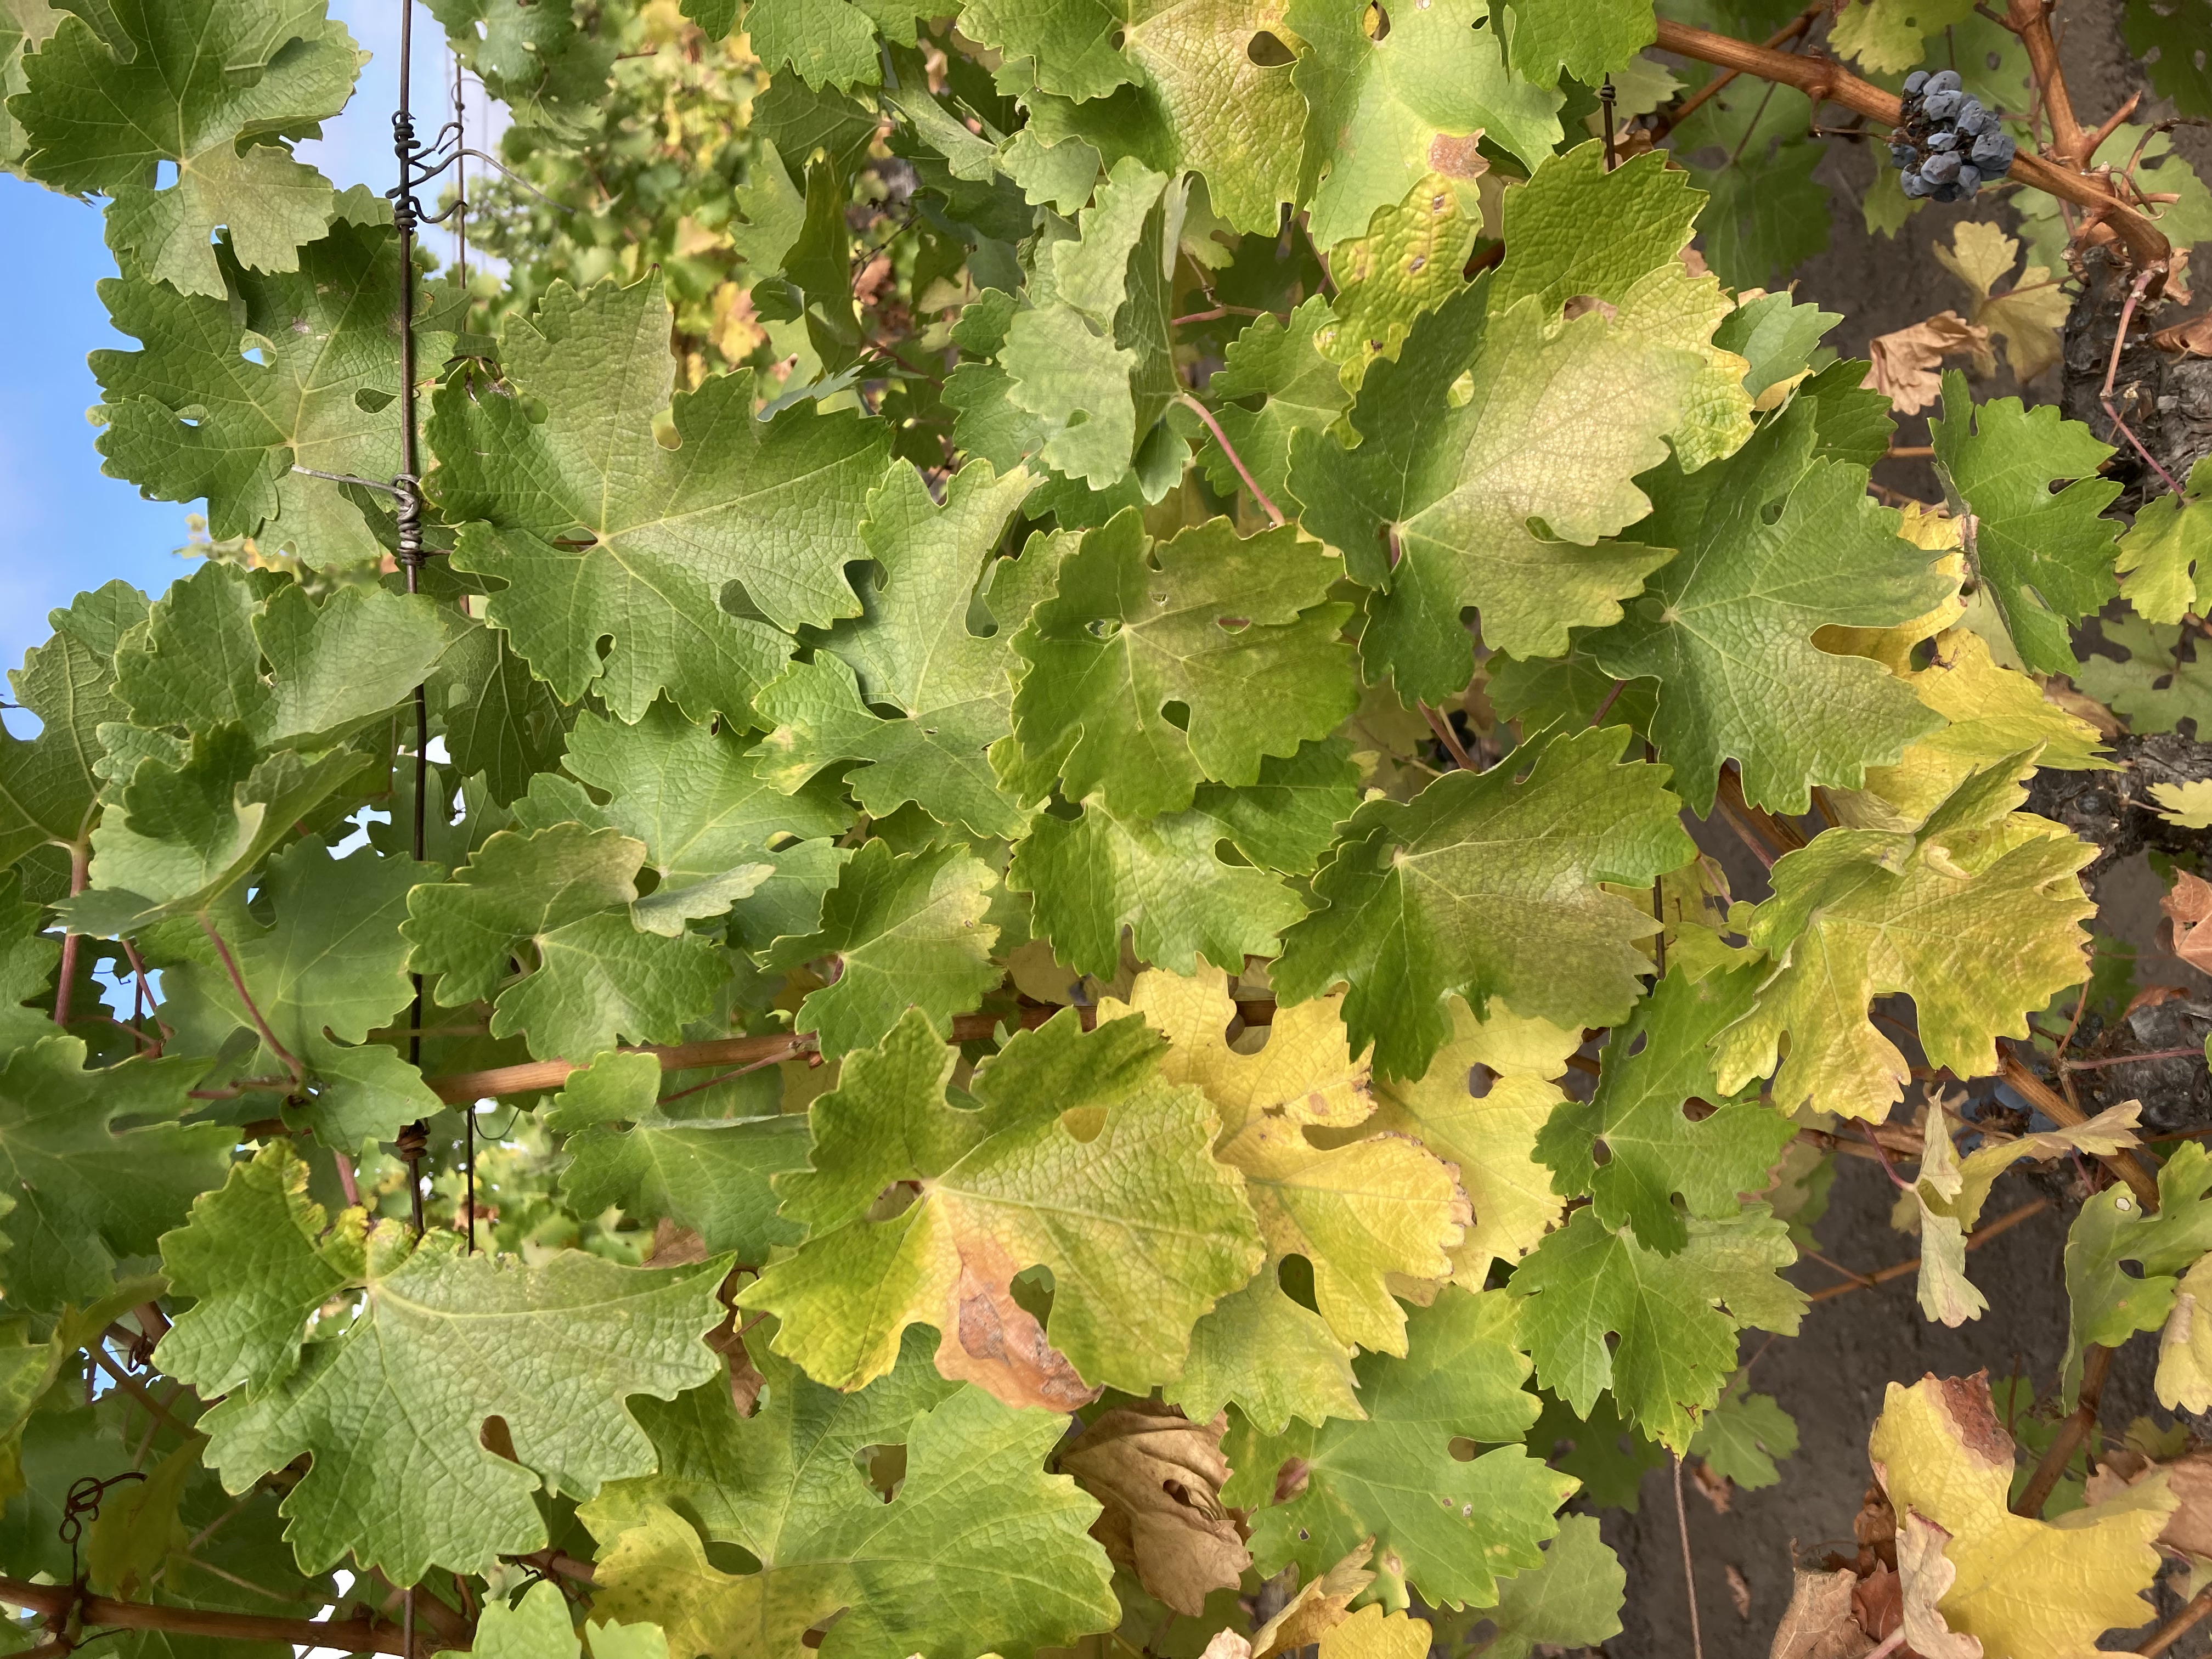
Label: No Virus